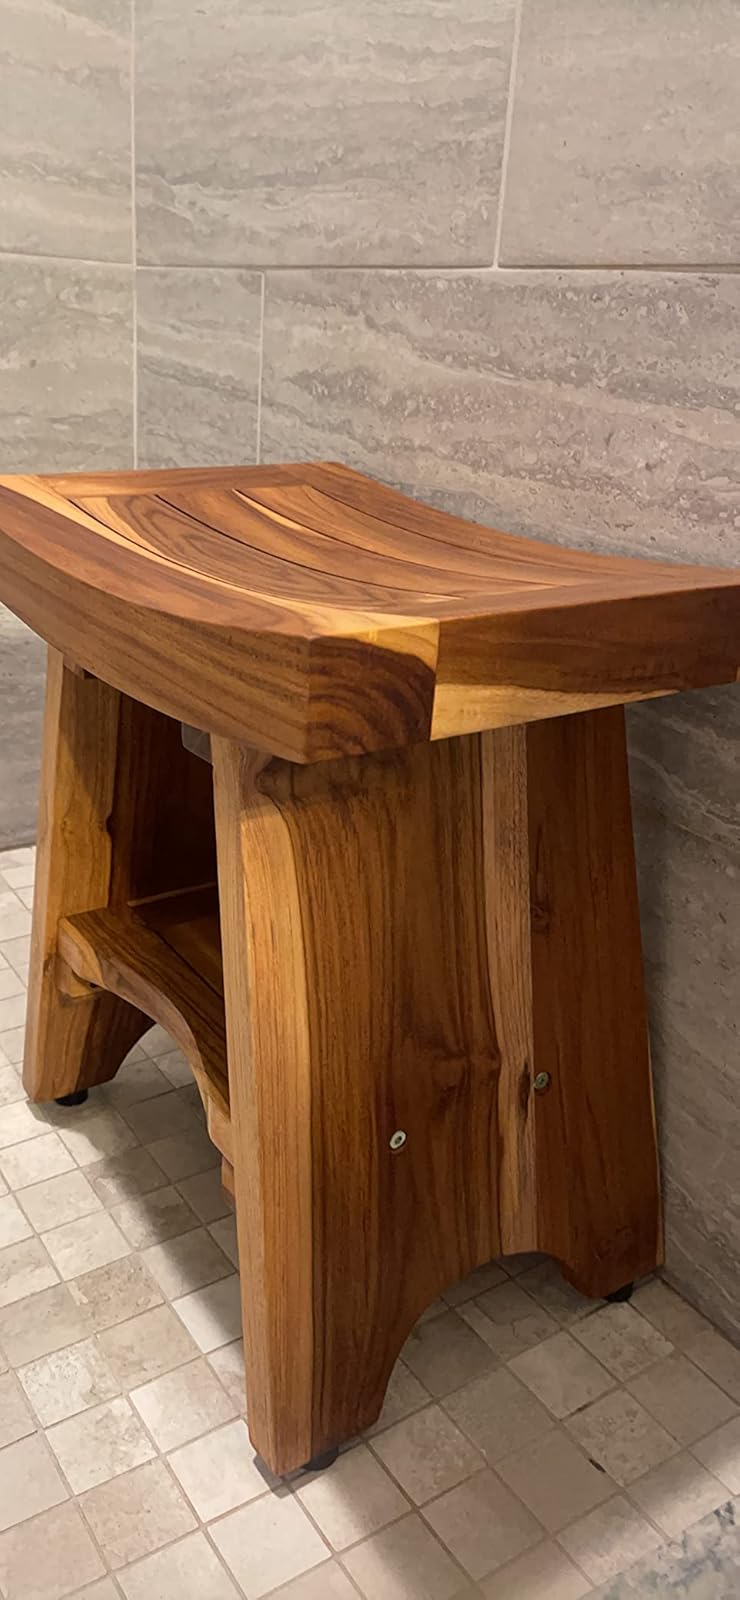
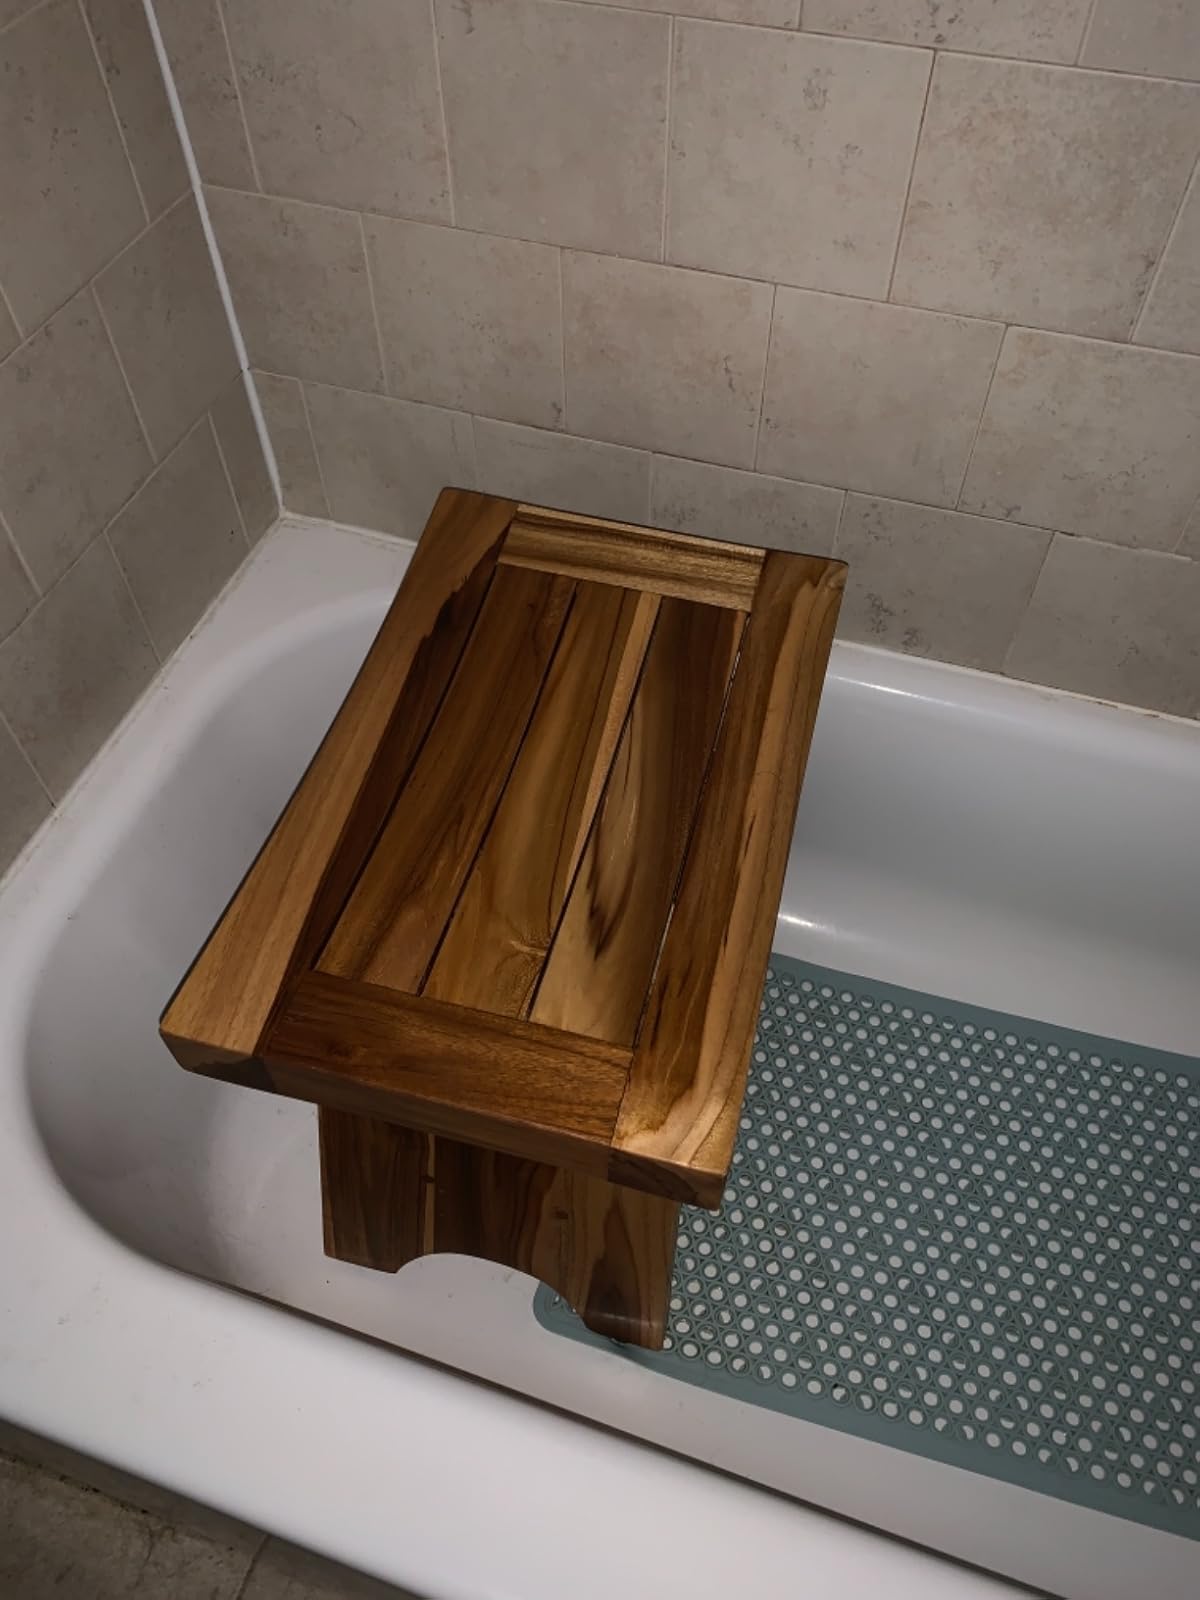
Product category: stool
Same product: yes